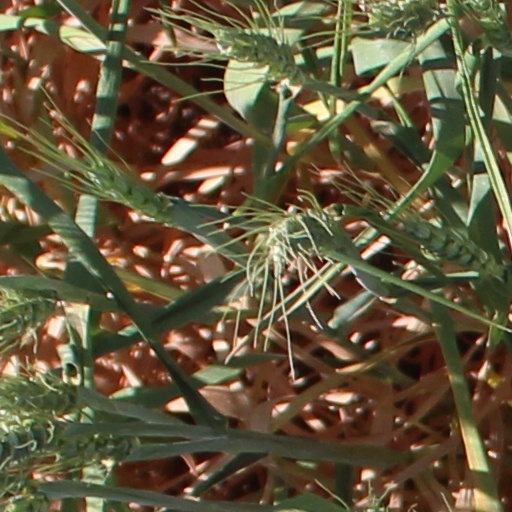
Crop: wheat